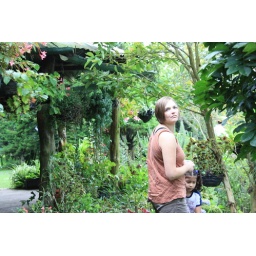
My uncle and aunt own a little house up in the mountains in Los Naranjos.